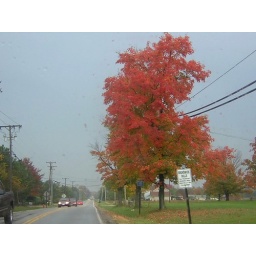
I just like the fall colors in the trees and how they grow right up and around the telephone wires.